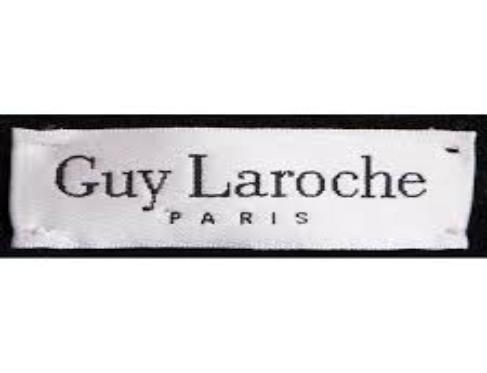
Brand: Guy Laroche
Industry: Clothes